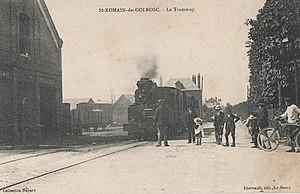
Le tramway de Saint-Romain-de-Colbosc est une voie ferrée d'intérêt local française à écartement métrique sise en Seine-Inférieure qui relia, entre 1896 et 1929, la commune de Saint-Romain-de-Colbosc à la gare d'Étainhus - Saint-Romain située sur la Ligne Paris - Le Havre.